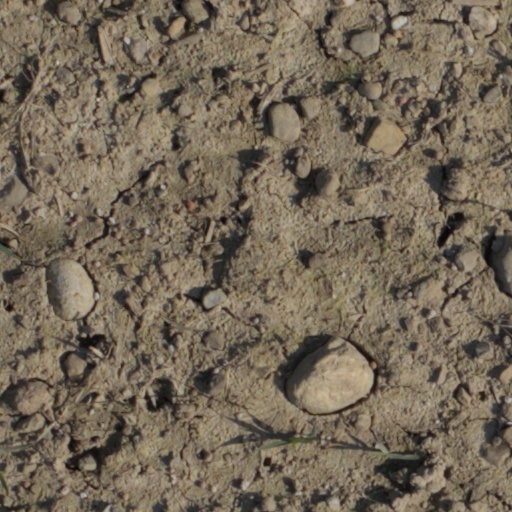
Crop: wheat